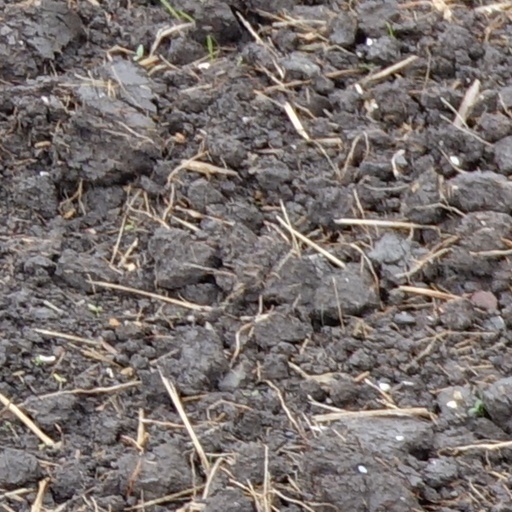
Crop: wheat